Ralph Guglielmi

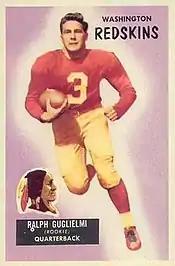
Guglielmi on a 1955 Bowman football card

Ralph Vincent Guglielmi (June 26, 1933 – January 23, 2017), sometimes known by the nickname "the Goog", was an American football quarterback.